Look Before You Love

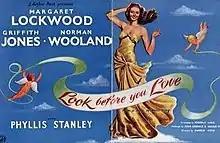

Look Before You Love is a 1948 British drama film directed by Harold Huth and starring Margaret Lockwood, Griffith Jones and Maurice Denham. The screenplay was by Reginald Long based on the story "I Know You" by Ketti Frings.